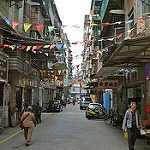
Label: street